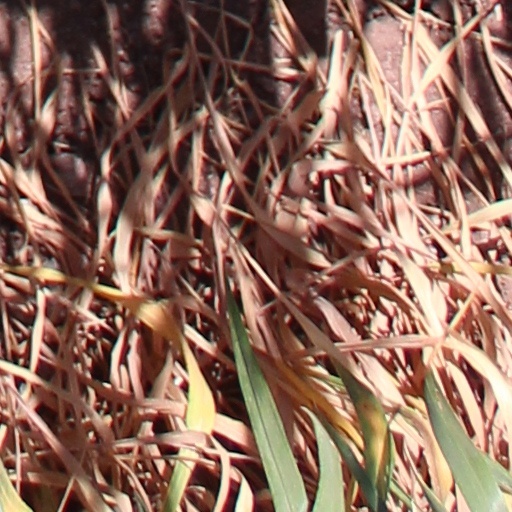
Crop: wheat